Nursultan Nazarbayev

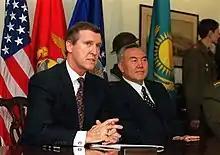
William Cohen and Nazarbayev in November 1997

On 10 December 1993, the Supreme Soviet voted to dissolve itself and that same day, a presidential decree was signed which set changes in local representative and executive bodies with elections of the mäslihats (local legislatures) taking place every five years and äkims (local heads) being appointed by the president. In March 1994, Kazakhstan for the first time since independence, held a legislative election which was boycotted by the Azat and Jeltoqsan parties. From there, the pro-presidential People's Union of Kazakhstan Unity party won a majority of 30 seats with independent candidates who were on presidential-list won 42 seats. The OSCE observers called the elections unfair, reporting an inflated voter turnout. Nevertheless, the new composition of the Parliament was considered to be "professional" with different various political factions that functioned. In May 1994, the Supreme Council passed a vote of no confidence against Prime Minister Sergey Tereshchenko amidst political scandals evolving Tereshchenko and government ministers. Nazarbayev objected to the change, arguing that the Constitution gave the president the right to appoint the PM with already existing parliamentary confirmation regardless of the motion of confidence. However, he eventually backed down, dismissing Tereshchenko's government in October 1994 and appointing ethnic-Kazakh Akezhan Kazhegeldin as the new PM.